Panthays

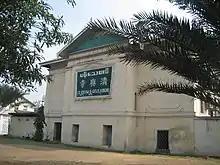
Panthay Mosque (Qīngzhēn Sì) in Mandalay

In the 19th century, during the Konbaung period, Panthays started to settle in the royal capital of Mandalay, particularly during the reign of King Mindon. Although their number was small, a few found their way inside the court as jade-assessors. They lived side by side with non-Muslim Chinese in Chinatowns ("tayoke tan"), which had been designated by King Mindon as the residential area for the Chinese. The non-Muslim Chinese had started settling in considerably earlier. So by the arrival of the Panthays, there already was a Chinese community at Mandalay with its own bank, companies and warehouses and organized social and economic life.